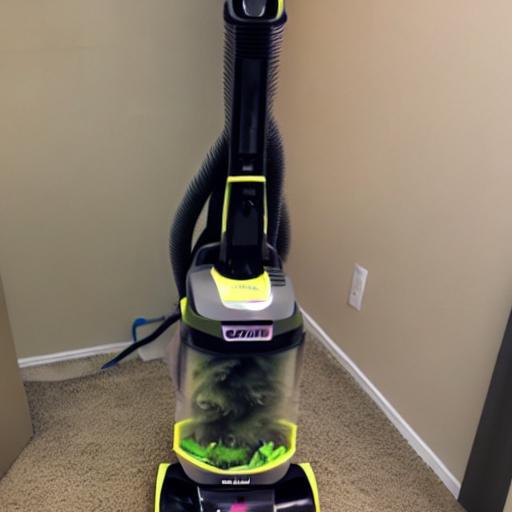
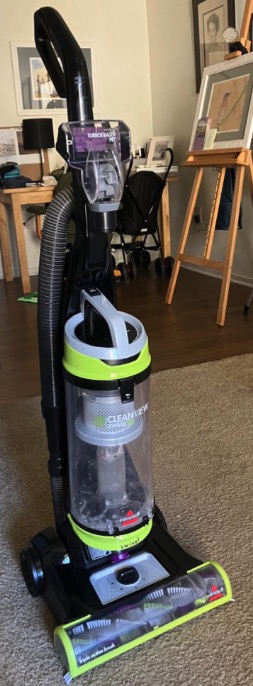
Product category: items_vacuum
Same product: no